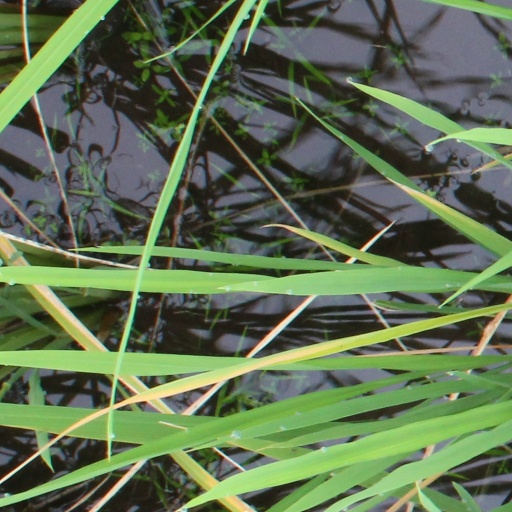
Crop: rice